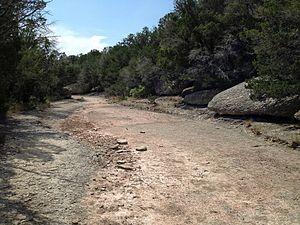
Le parc d'État de Dinosaur Valley est un parc d'État du Texas situé à proximité de Glen Rose.